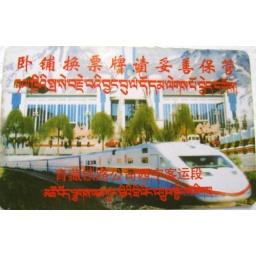
Plastic ticket in place of the paper one when we're onboard the train